Porius: A Romance of the Dark Ages

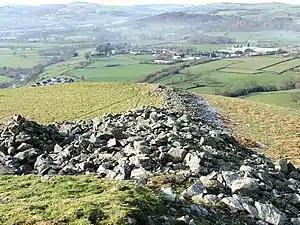
Caer Drewyn, Corwen, locally known as Mynydd-y-Gaer, the hill fort where Porius lives.

Then in 1940 he began a new novel set in contemporary Corwen but soon gave it up, to start his "Romance of Corwen", "Porius", subtitled "a Romance of the Dark Ages" in January 1942. This, initially, was to have been about the Roman, stoic philosopher Boethius. However, Boethius never even appears and it was not completed until seven years later, in February, 1949. Between 1942 and 1951 Powys, however, published five non-fiction works: "Mortal Strife" (1942), "The Art of Growing Old" (1944), "Dostoievsky" (1946), "Obstinate Cymric: Essays 1935–1947" (1947), and "Rabelais" (1948). Powys initially submitted "Porius" to Simon & Schuster his American publishers, publisher of all his previous major novels, from "Wolf Solent" (1929) to "Owen Glendower" (1941). But they rejected it as "indecypherable and overwritten". He had also sent a typescript to his English publisher, The Bodley Head. They, however, "refused to consider it, unless it was reduced by one third". This he did, reducing a typescript of 1589 pages to 999; however, Bodley Head made such "an insultingly small offer" that Powys rejected it. Finally Eric Harvey of Macdonald and Co. came to his rescue, but it was the abridged version that was published in 1951. More recently two new editions of "Porius" have been published in the attempt to reach Powys's original intention, with the use of the original manuscripts. The first, edited by Wilbur T. Albrecht, was published in 1994 by the Colgate University Press. This edition was, however, heavily criticized, and in 2007 Judith Bond and Morine Krissdóttir edited another version, published by Overlook Duckworth.